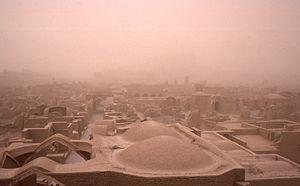
Bam, dans une tempête de sable